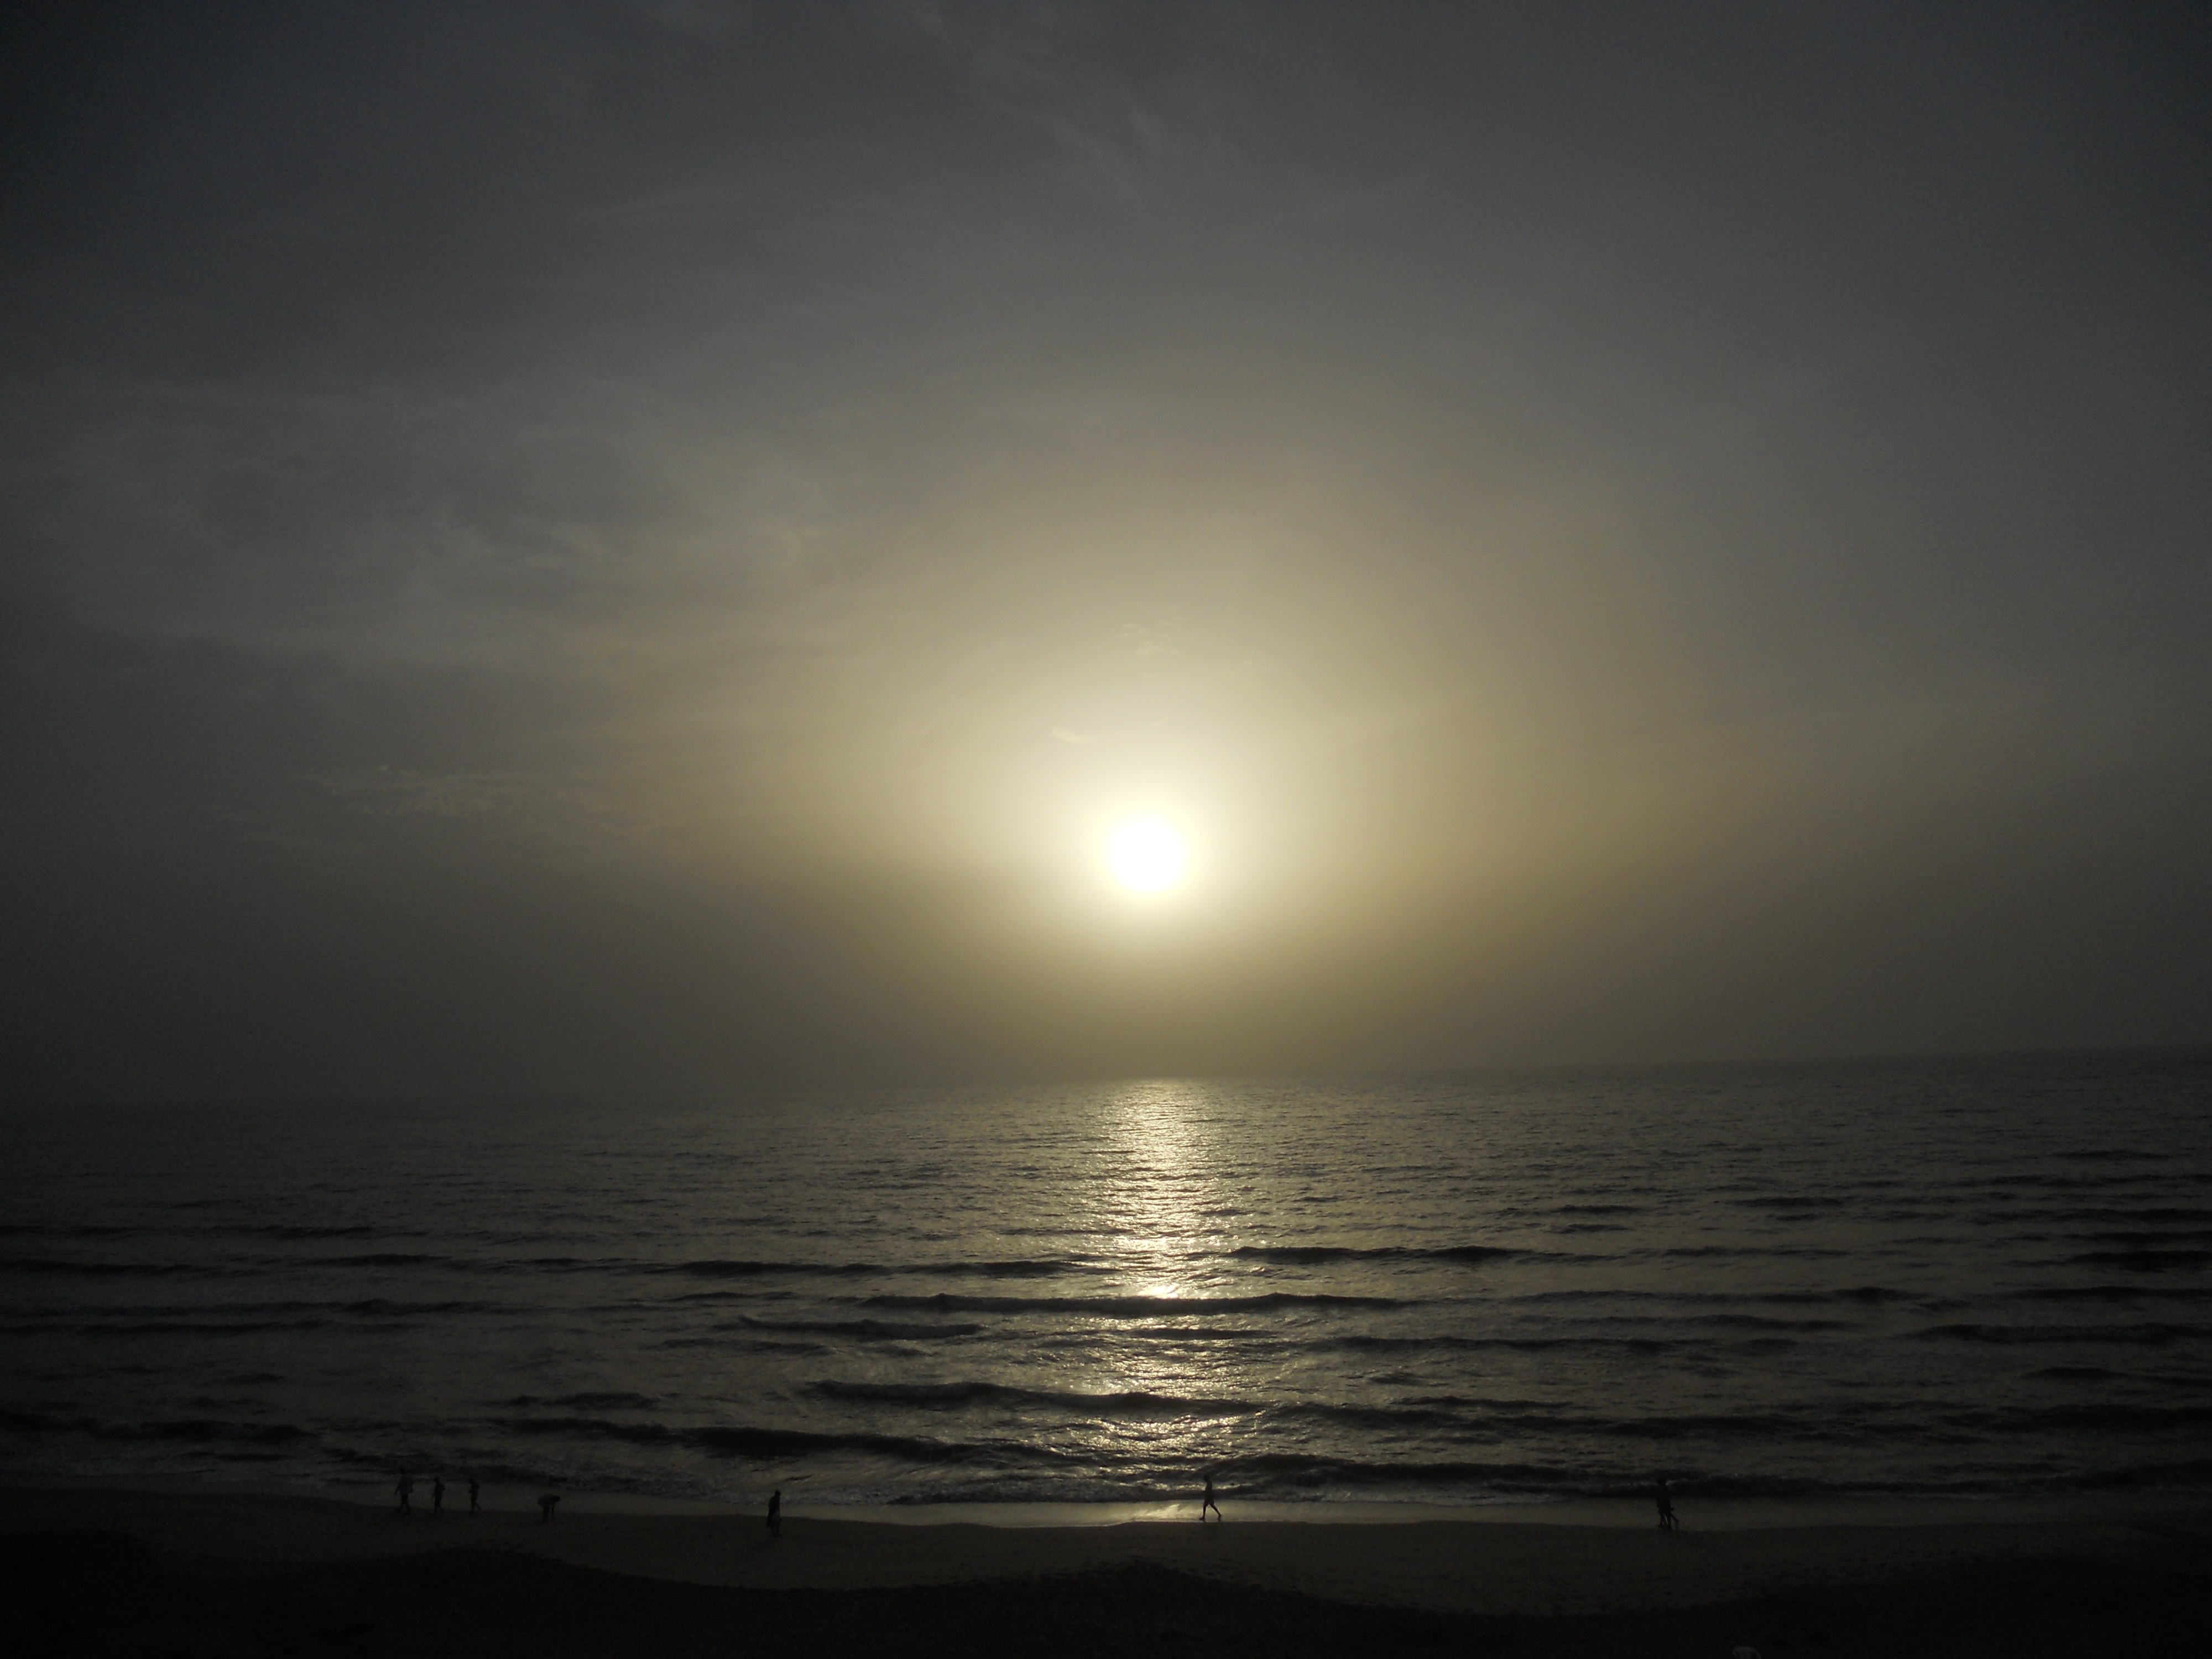
beach, sea, ocean, horizon, light, cloud, sky, sun, sunrise, sunset, sunlight, morning, wave, dawn, atmosphere, dusk, evening, reflection, darkness, moonlight, florida, astronomical object, atmospheric phenomenon